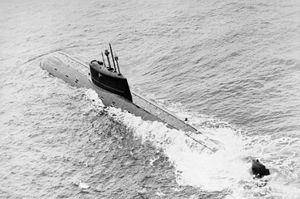
Le K-278 Komsomolets, est un sous-marin nucléaire soviétique qui a coulé le 7 avril 1989. Ce jour-là, un incendie se déclara à l'intérieur, provoquant la mort de 4 sous-mariniers, puis de 38 autres lors de son naufrage par 1 600 mètres de fond, au large des côtes de Norvège.